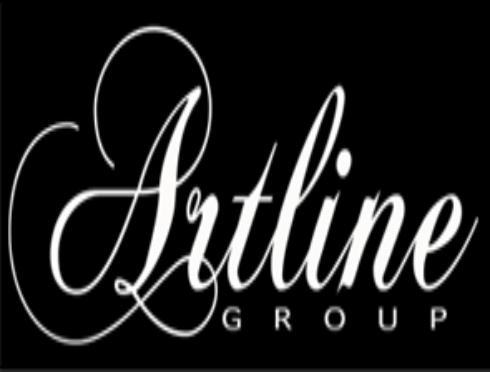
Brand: artline
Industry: Necessities